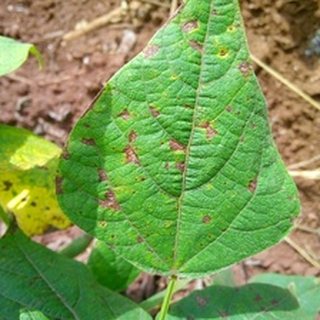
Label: bean_angular_leaf_spot